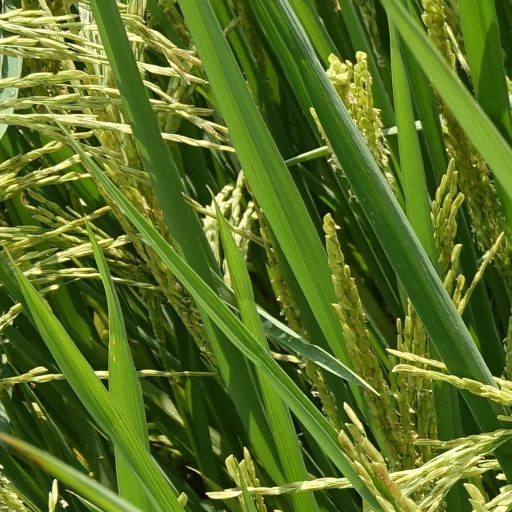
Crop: rice